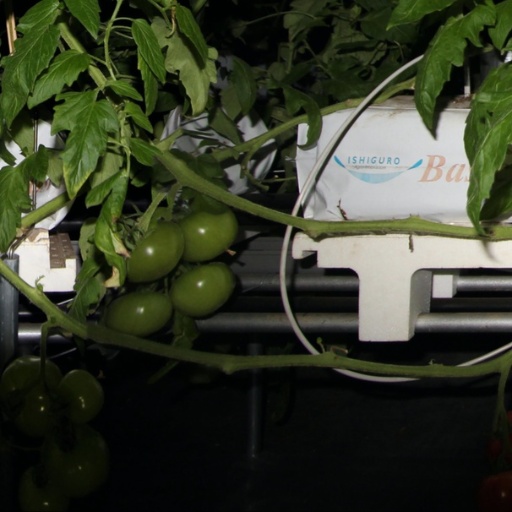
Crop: tomato